Arthur Chevrolet

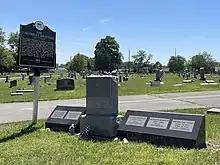
The gravesite of the Chevrolet brothers, including a gravestone for Arthur, at Holy Cross and Saint Joseph Cemetery, Indianapolis, Indiana

Chevrolet was thought to be interred next to his brothers in the Holy Cross and Saint Joseph Cemetery in Indianapolis, Indiana. A headstone was placed at the grave in 2011 to memorialize his life by the Indianapolis Motor Speedway on the 100th anniversary of the founding of the Chevrolet Motor Company. The "St. Tammany News" (which ceased operations in early 2013) revealed in a series of articles in late August 2012 that Arthur was not buried in Holy Cross and Saint Joseph Cemetery as previously believed but is most likely in a lost and unmarked grave in Our Lady of Lourdes Cemetery in the city where he died: Slidell, Louisiana. His gravestone was moved from Indianapolis to Our Lady of Lourdes Cemetery. The grave thought to be that of Arthur Chevrolet for many years is in fact his son, Arthur Chevrolet Jr. who died at 23 years old in November 1931, 15 years prior to Arthur Sr. death.